Ferretti Battery

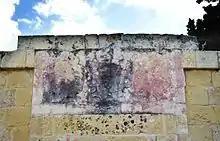
Defaced coats of arms above the battery's main entrance

The battery consists of a semi-circular gun platform, with a parapet containing eight embrasures. Its gorge has two blockhouses linked by a redan, all of which are pierced by musketry loopholes. The redan contains the main entrance, which was surmounted by three coats of arms, now defaced. The battery was formerly covered by a shallow rock hewn ditch.